Alan Cartwright

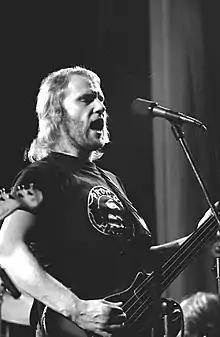
Alan Cartwright.

Alan George Cartwright (10 October 1945 – 4 March 2021) was an English bass player.